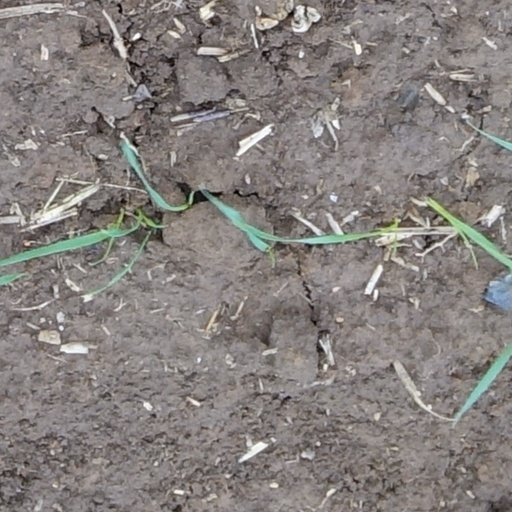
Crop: wheat